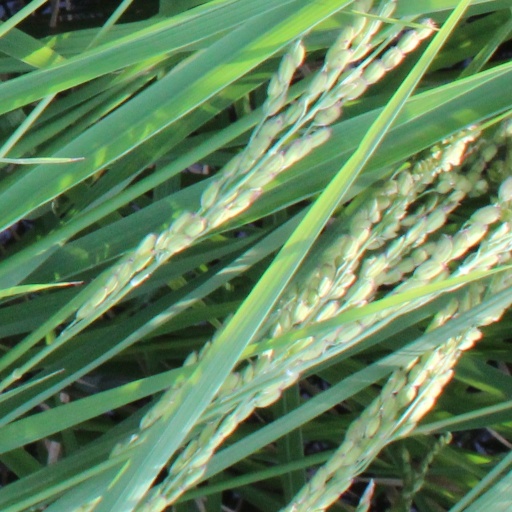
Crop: rice